Haunters

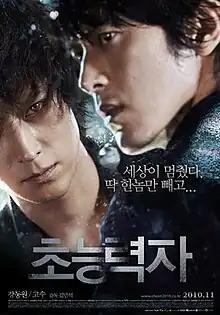
South Korean poster

Haunters is a 2010 South Korean science fiction action film written and directed by Kim Min-seok. It depicts the struggle between a psychic named Cho-in (Gang Dong-won) who can control people with his mind and a man named Kyu-nam (Go Soo) who is immune to the psychic's supernatural power.